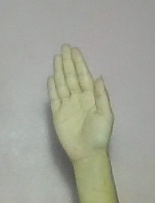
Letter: seen